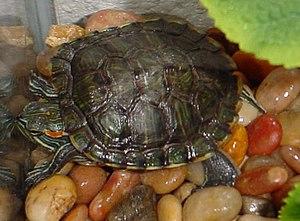
Voici la liste des amphibiens et reptiles de l’île de Saint-Barthélemy, dans les Petites Antilles. Elle est tirée de la dernière mise à jour de la faune de Saint-Barthélemy.